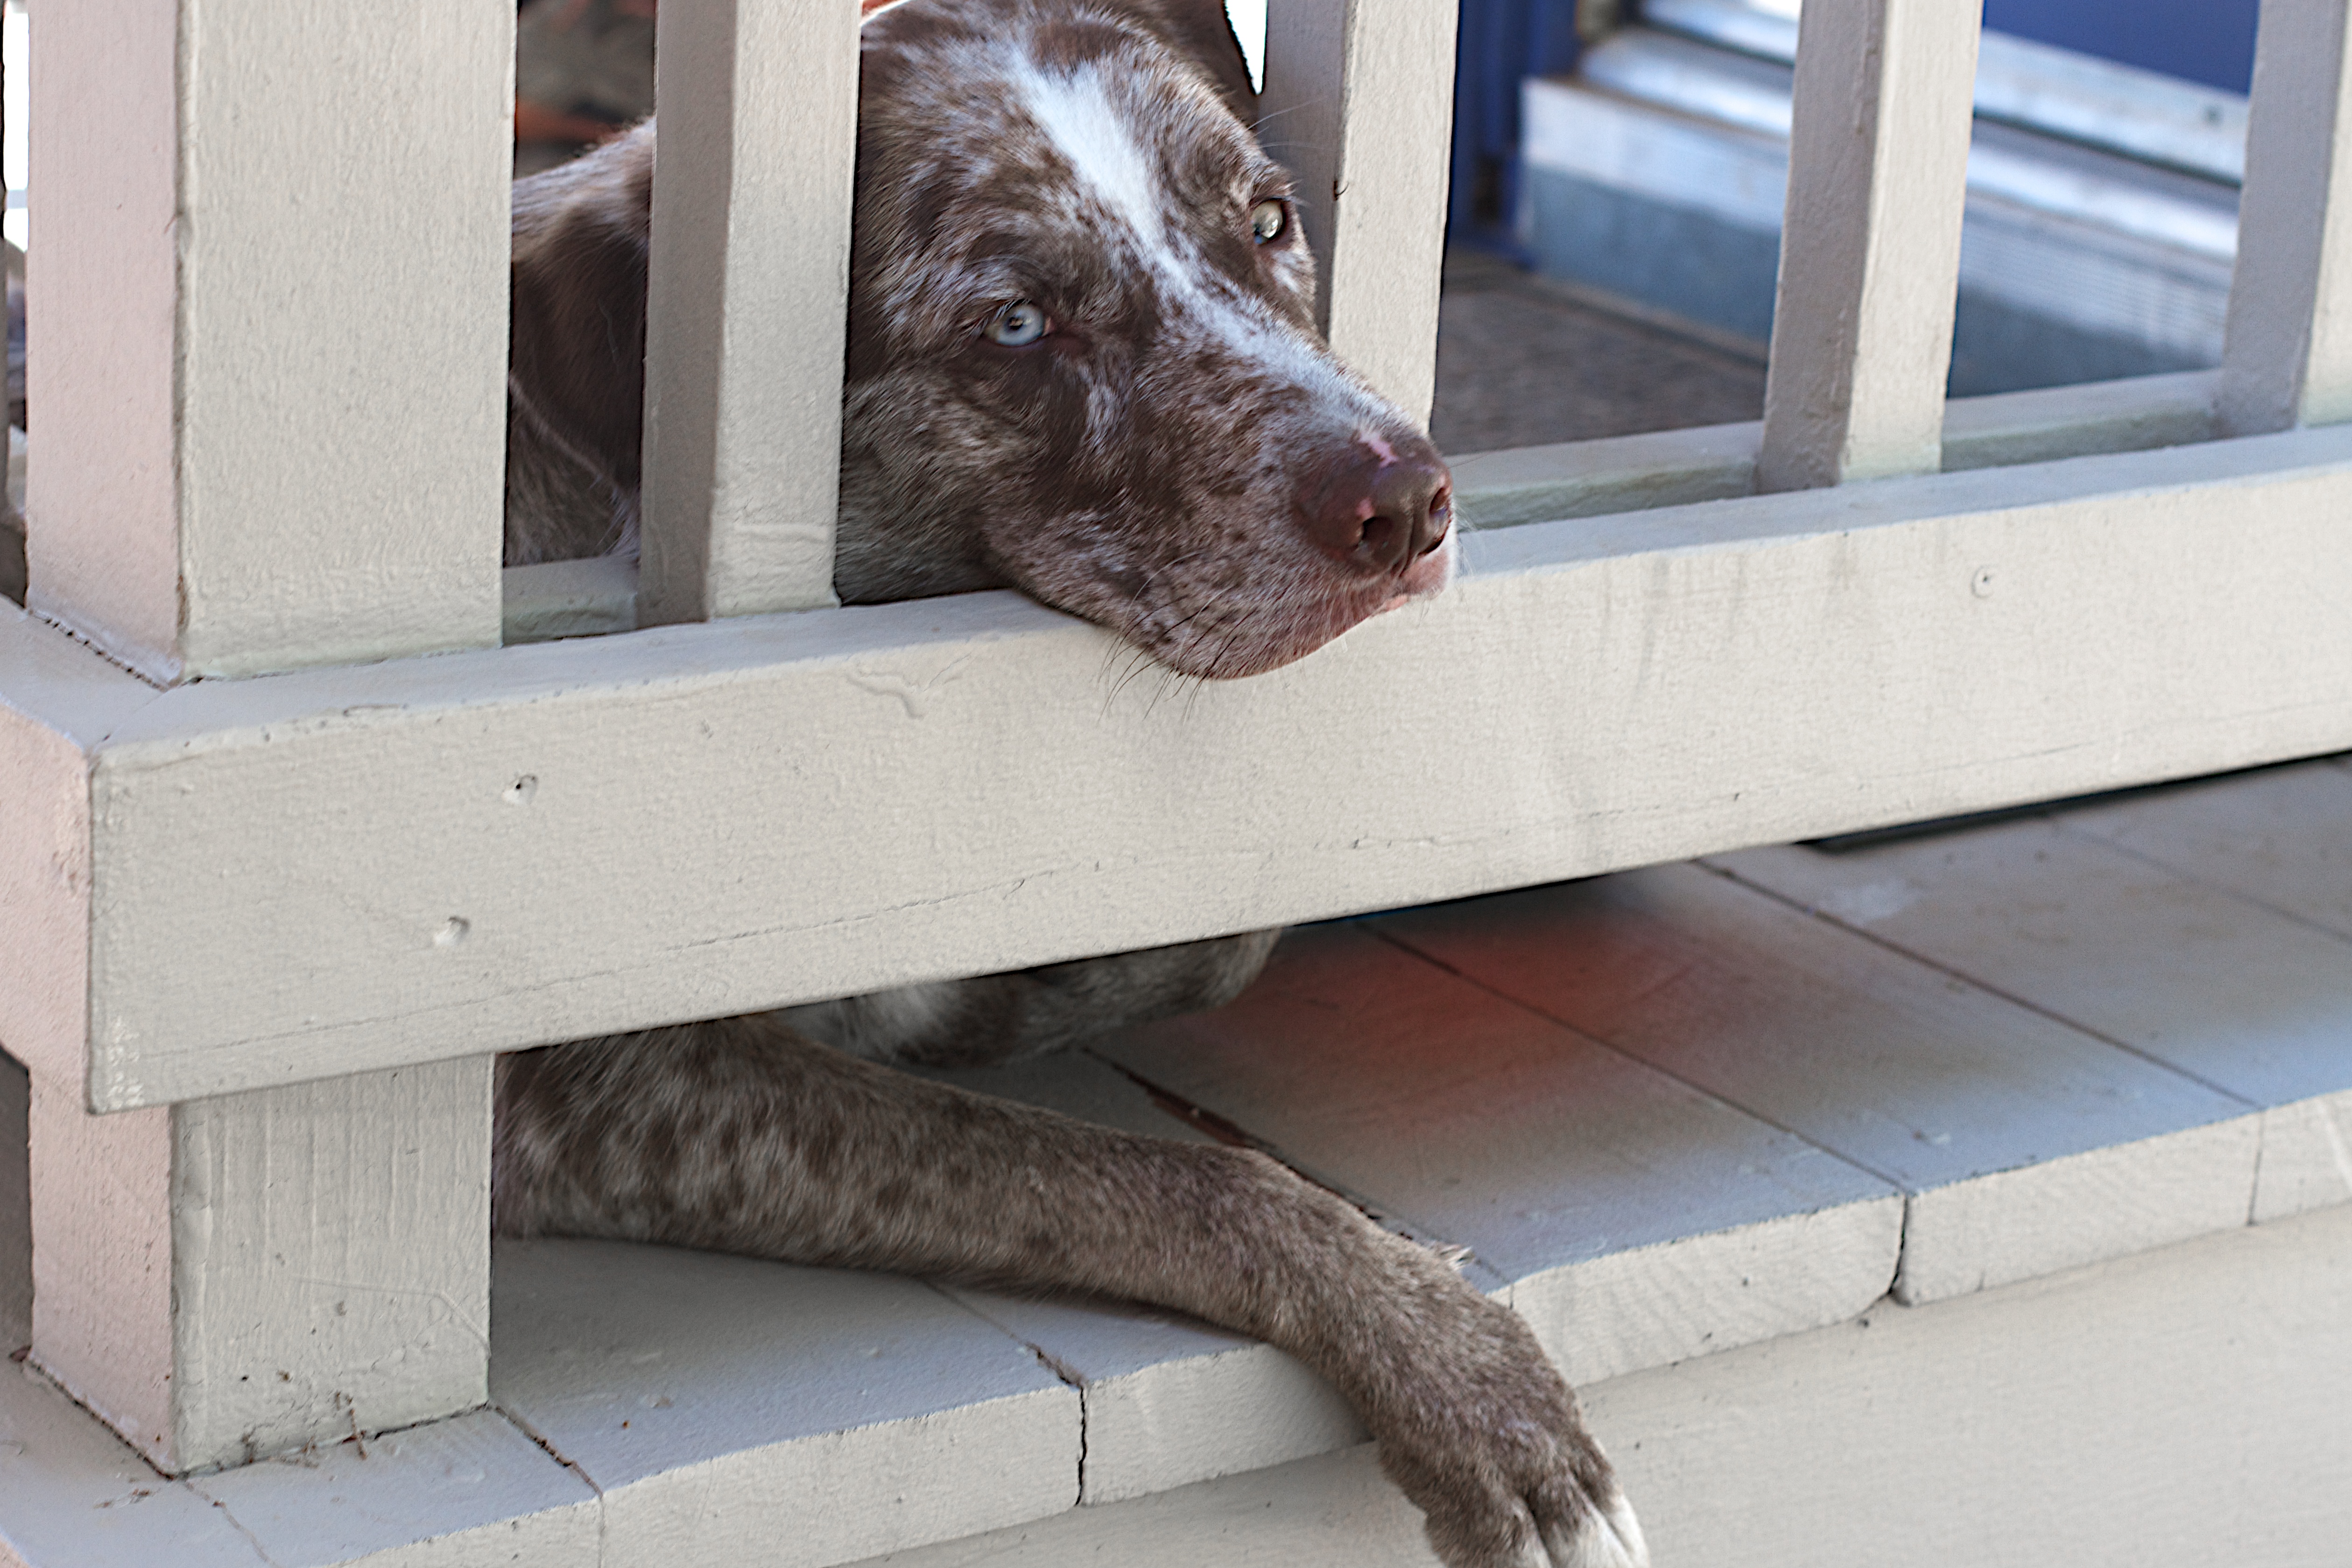
wood, dog, mammal, furniture, felix, animal shelter, dog like mammal